Camp de Rivesaltes

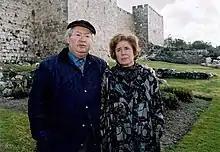
Serge and Beate Klarsfeld

At five o'clock in the morning on August 26, 1942, the foreign Jews in the southern zone were rounded up and taken to the "Centre national de rassemblement des Israélites" at Rivesaltes. This "center" was newly established in the camp, in blocks J (for women and children), F (for men; this block had previously been reserved for workers) and K (reception, screening and sorting). It was planned as a transit camp for a total of 10,000 internees who would be housed there for 15 days before being deported. The 1,176 Jews already in the camp prior to the round-up were included in this count.